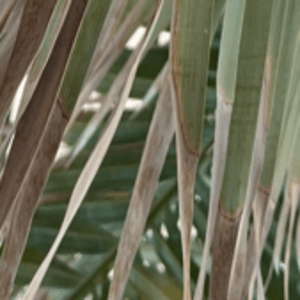
Label: Potassium Deficiency